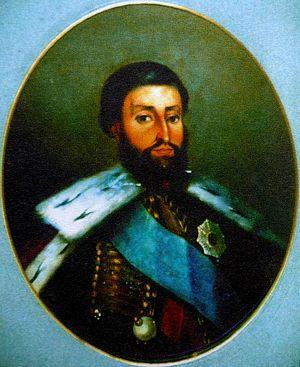
Georges XII, fils et successeur d'Héraclius II, de la dynastie des Bagratides, est le dernier monarque du royaume de Kartl-Kakhétie en Géorgie orientale.